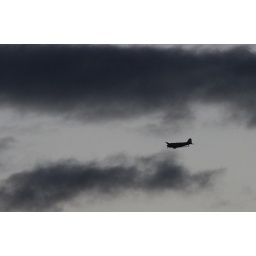
plane in dark clouds